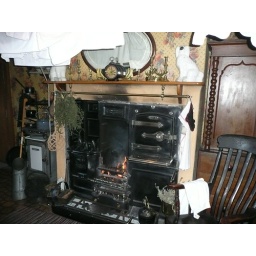
The fire rages invitingly in the black-leaded fire range in the kitchen of the dentist's house on Ravensworth Terrace in Beamish Museum town area.